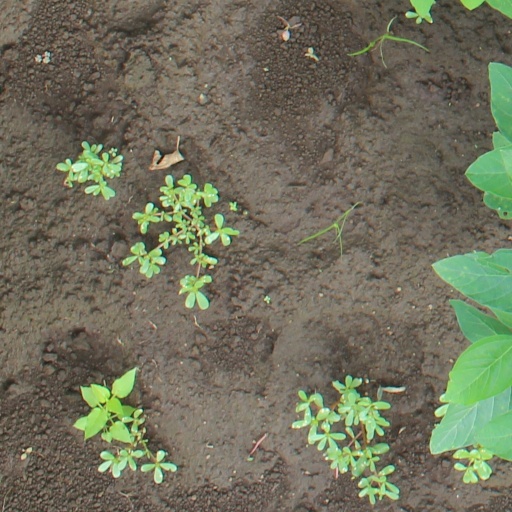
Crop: soybean